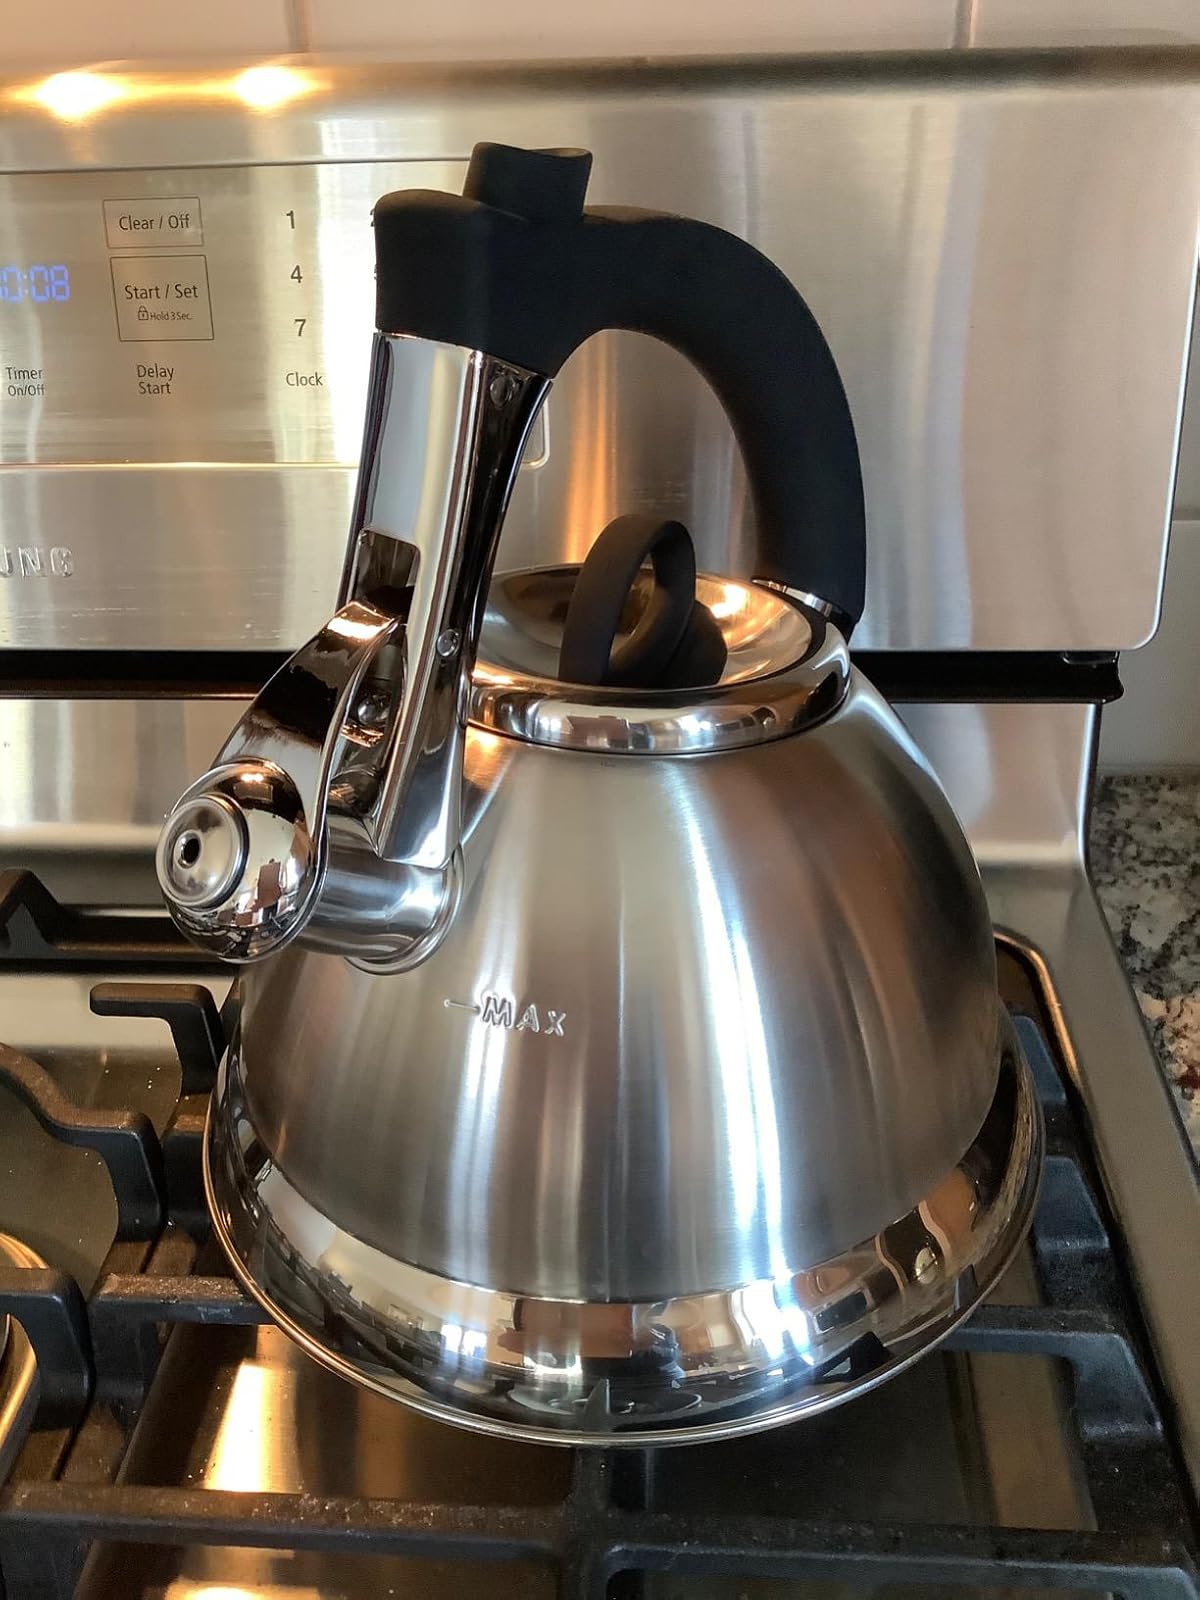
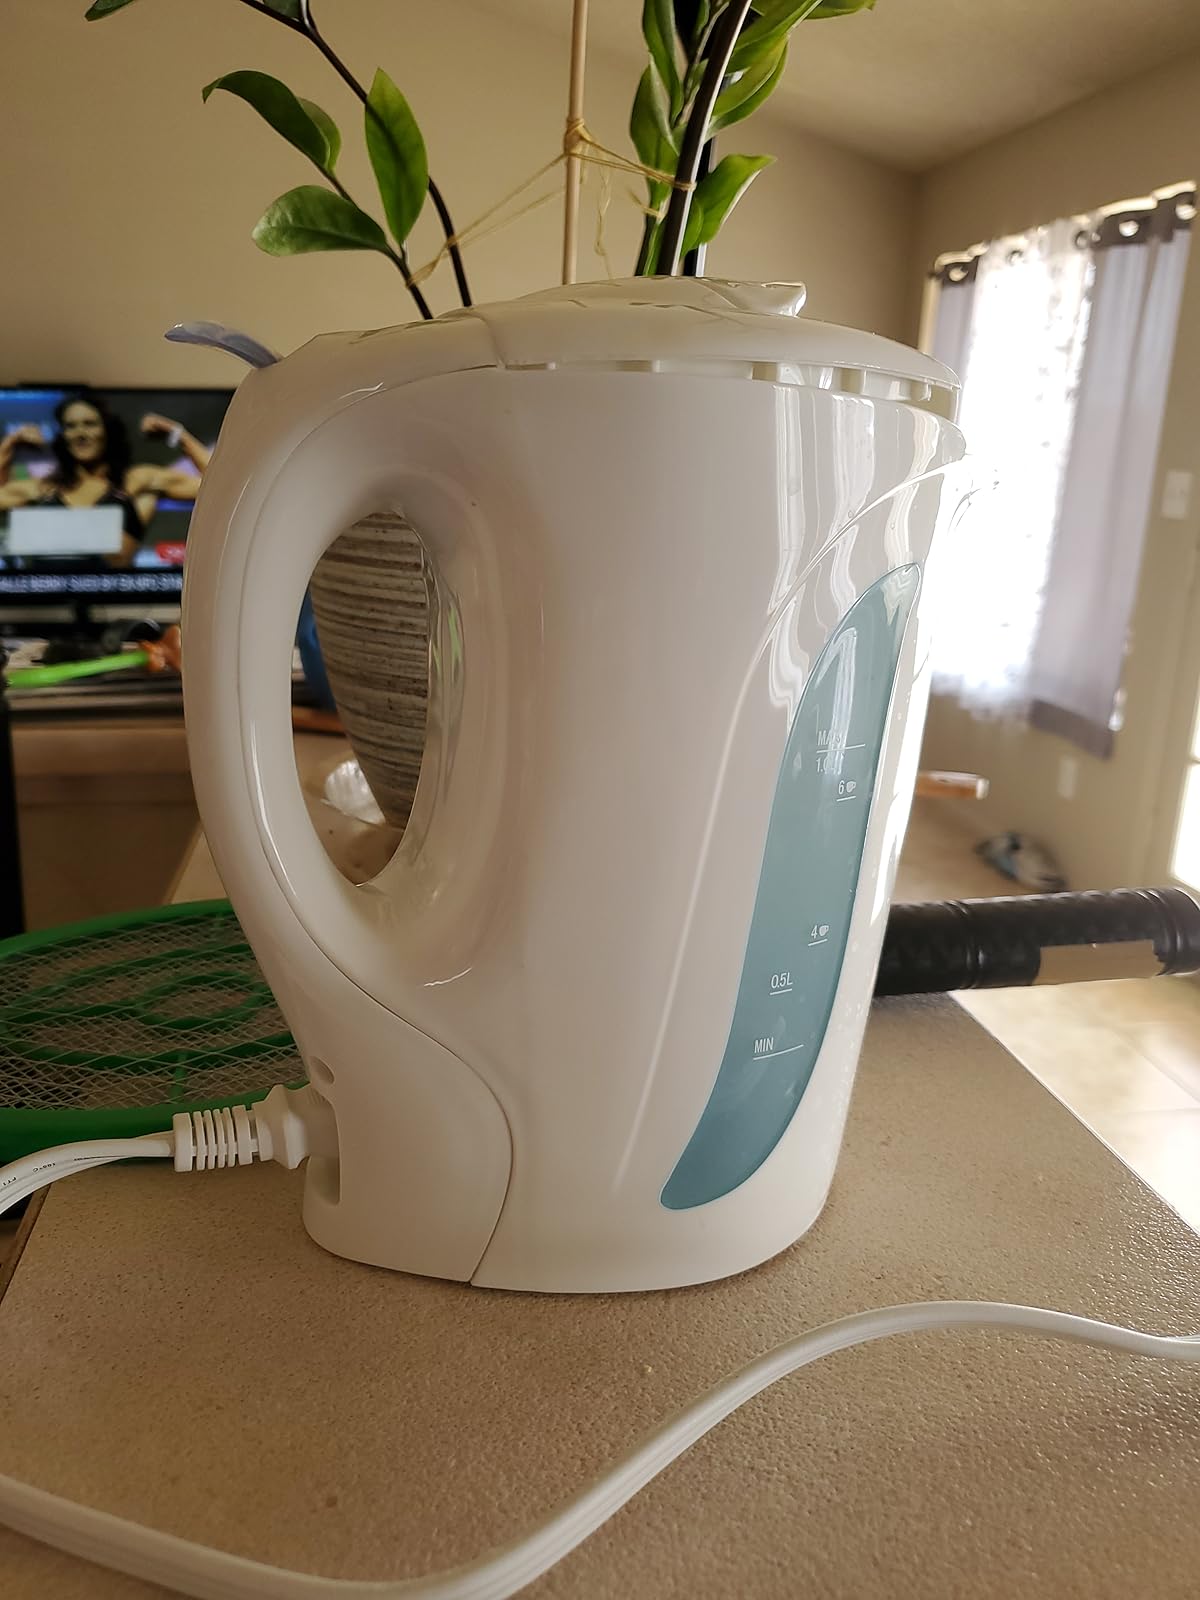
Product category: items_kettle
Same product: no